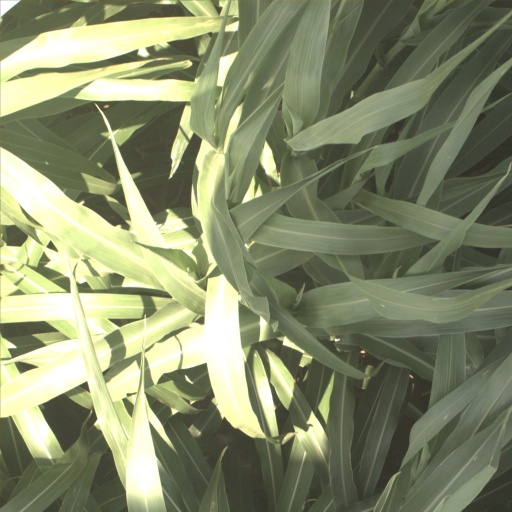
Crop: sorghum